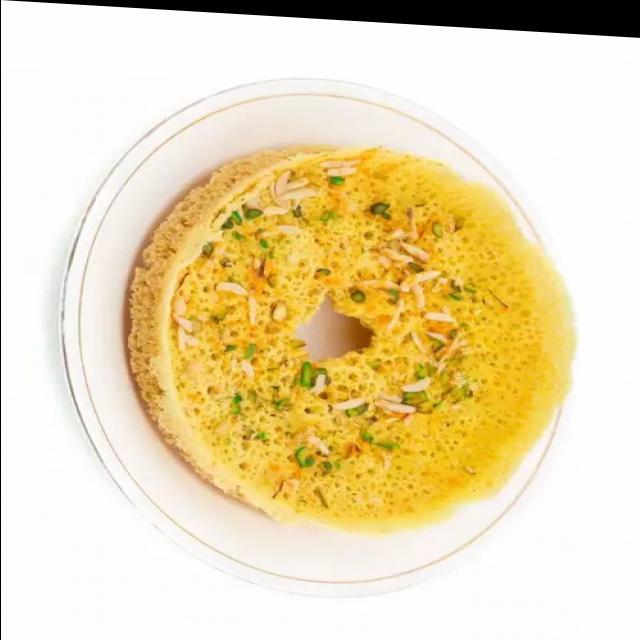
Dish: ghevar